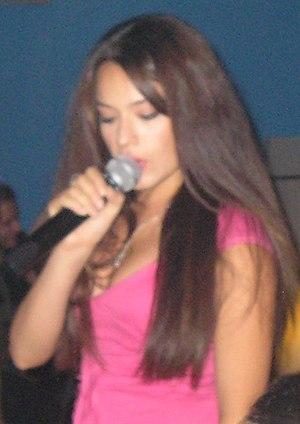
Elena Risteska, née le 27 avril 1986 à Skopje, est une chanteuse macédonienne. Elle a représenté son pays au Concours Eurovision de la chanson 2006 avec la chanson Ninanajna.